Albanian Orthodox Church

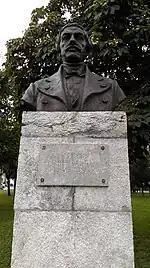
Bust of Naum Veqilharxhi, Korçë, the Orthodox "father of the Albanian alphabet" and a former participant in the Wallachian uprising of 1821 who went on to begin the Albanian Literary Renaissance.

In the 19th century, Orthodox Albanians under the Patriarchate of Constantinople had liturgy and schooling in Greek, which was also the lingua franca in the South, and in the late Ottoman period their political thinking was divided: although most Orthodox Christians wished for the end of Ottoman rule, some of them - especially the upper class - desired to be part of a Greek state, some sought Greek-Albanian cooperation and a Greek-Albanian federation state or dual monarchy, and some who sought Albanian statehood. For Orthodox Albanians, "Albanianism" was closely associated with Hellenism, linked through the faith of Orthodoxy. However, during the Eastern crisis this premise was rejected by some Albanian Orthodox christians, because of the growing competition between the Albanian and Greek national movements over parts of Epirus. These issues also generated a reaction against Greek nationalists that drove the Albanian desire to stress a separate cultural identity.